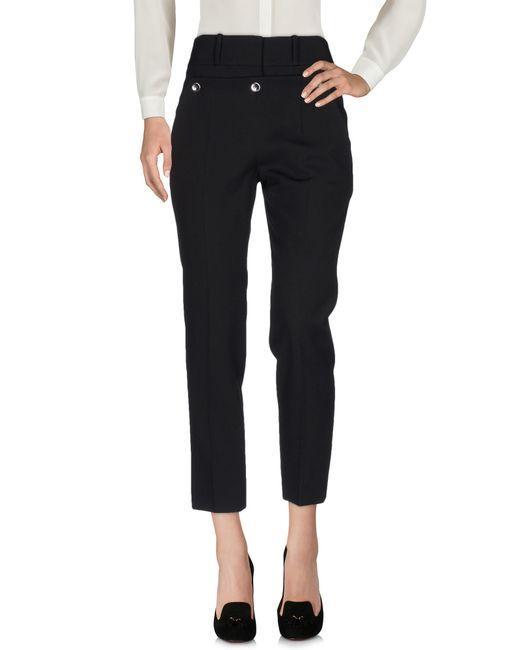
Damen marineblaue Wollhose mit flacher Vorderseite